Military aircraft

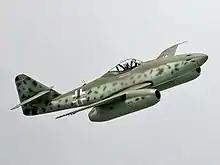
A replica of Messerschmitt Me 262, one of the first turbojet-powered combat aircraft

Soon after the first flight of the Wright Flyer, several militaries became interested in powered aircraft. In 1909 the United States Army purchased the Wright Military Flyer, a two-seat observation aircraft, for the Aeronautical Division, U.S. Signal Corps. It served until 1911, by which time powered aircraft had become an important feature in several armies around the world. Airplanes performed aerial reconnaissance and tactical bombing missions in the Italo-Turkish war, and the First Balkan War saw the first naval-air operations. Photoreconnaissance and propaganda leaflet drops followed in the Second Balkan War.